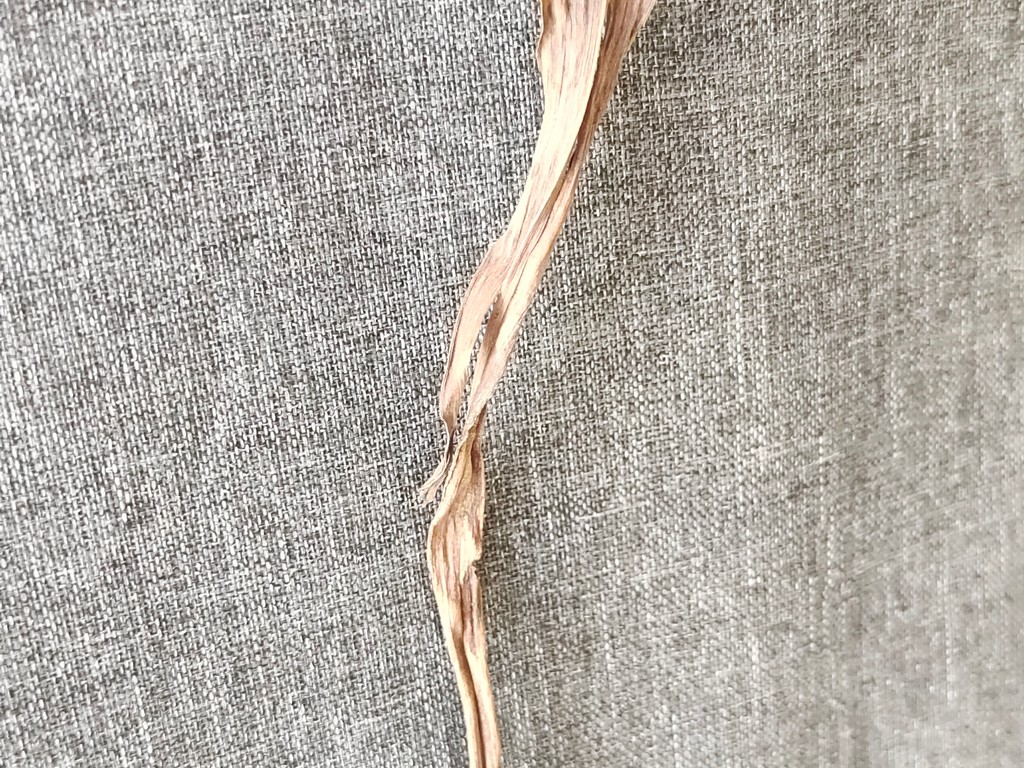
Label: Dried